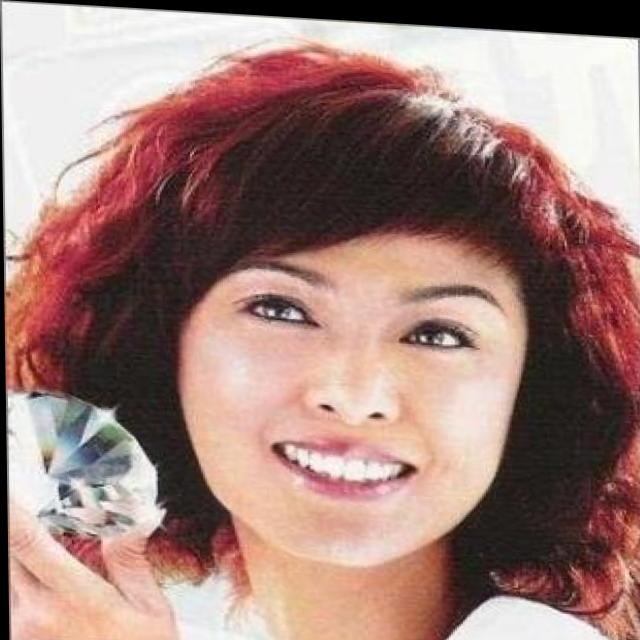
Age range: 21-44